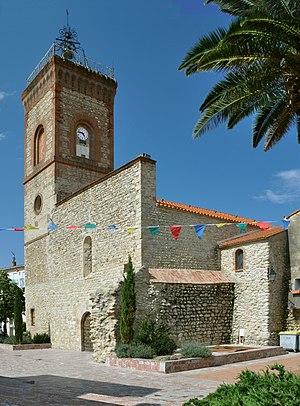
Église Saint-Sébastien de Palau-del-Vidre, Roussillon, France
L'église Saint-Sébastien de Palau-del-Vidre ou Église Sainte-Marie est l'église paroissiale et l'église principale de Palau-del-Vidre, dans le département des Pyrénées-Orientales. L'église se situe au cœur de l'ancien village, et est bâtie à l'intérieur du périmètre ancien du "fort" ou château de Palau-del-Vidre.
Palau-del-Vidre est une commune française, située dans le département des Pyrénées-Orientales en région Occitanie. Ses habitants sont appelés les Palauencs.